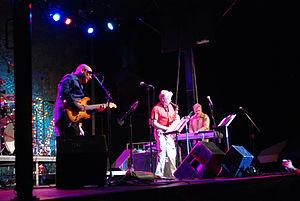
Spyro Gyra est un groupe américain de jazz fusion formé au début des années 1970 dans la ville de Buffalo, dans l'État de New York. Il a connu de nombreuses versions différentes, les seuls membres actuels issus de la formation d'origine étant le saxophoniste alto Jay Beckenstein et le pianiste/claviériste Tom Schuman. Ils sont actuellement épaulés par le guitariste Julio Fernandez, le bassiste Scott Ambush et le batteur/percussionniste Bonny Bonaparte. Avec plus de 25 albums au compteur et 10 millions de copies vendues, ils forment l'un des groupes de jazz fusion les plus vendeurs aux États-Unis.